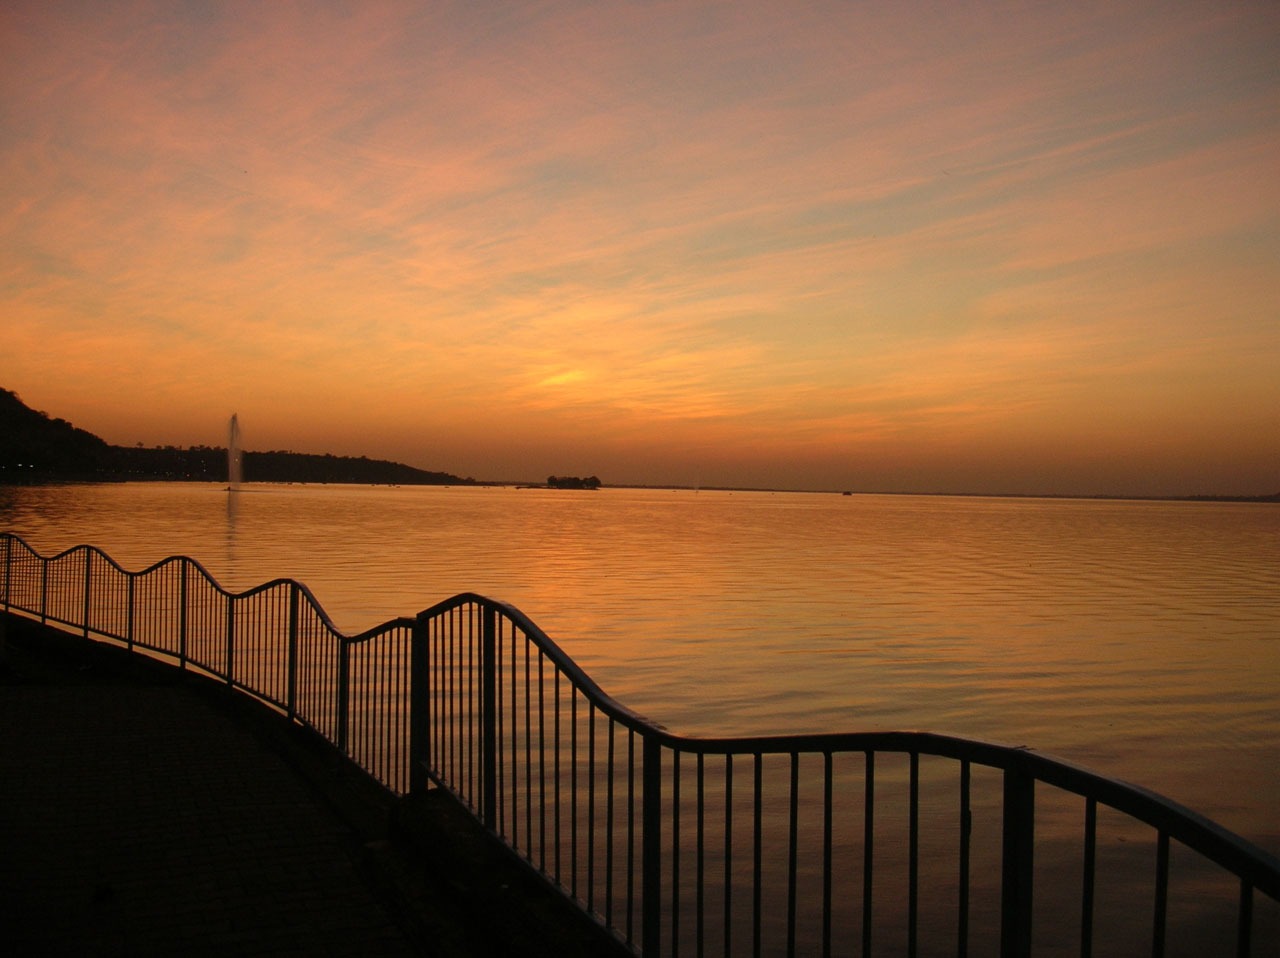
beach, sea, coast, water, ocean, horizon, fence, cloud, sky, sunrise, sunset, morning, shore, lake, dawn, pier, dusk, evening, orange, reflection, bay, afterglow